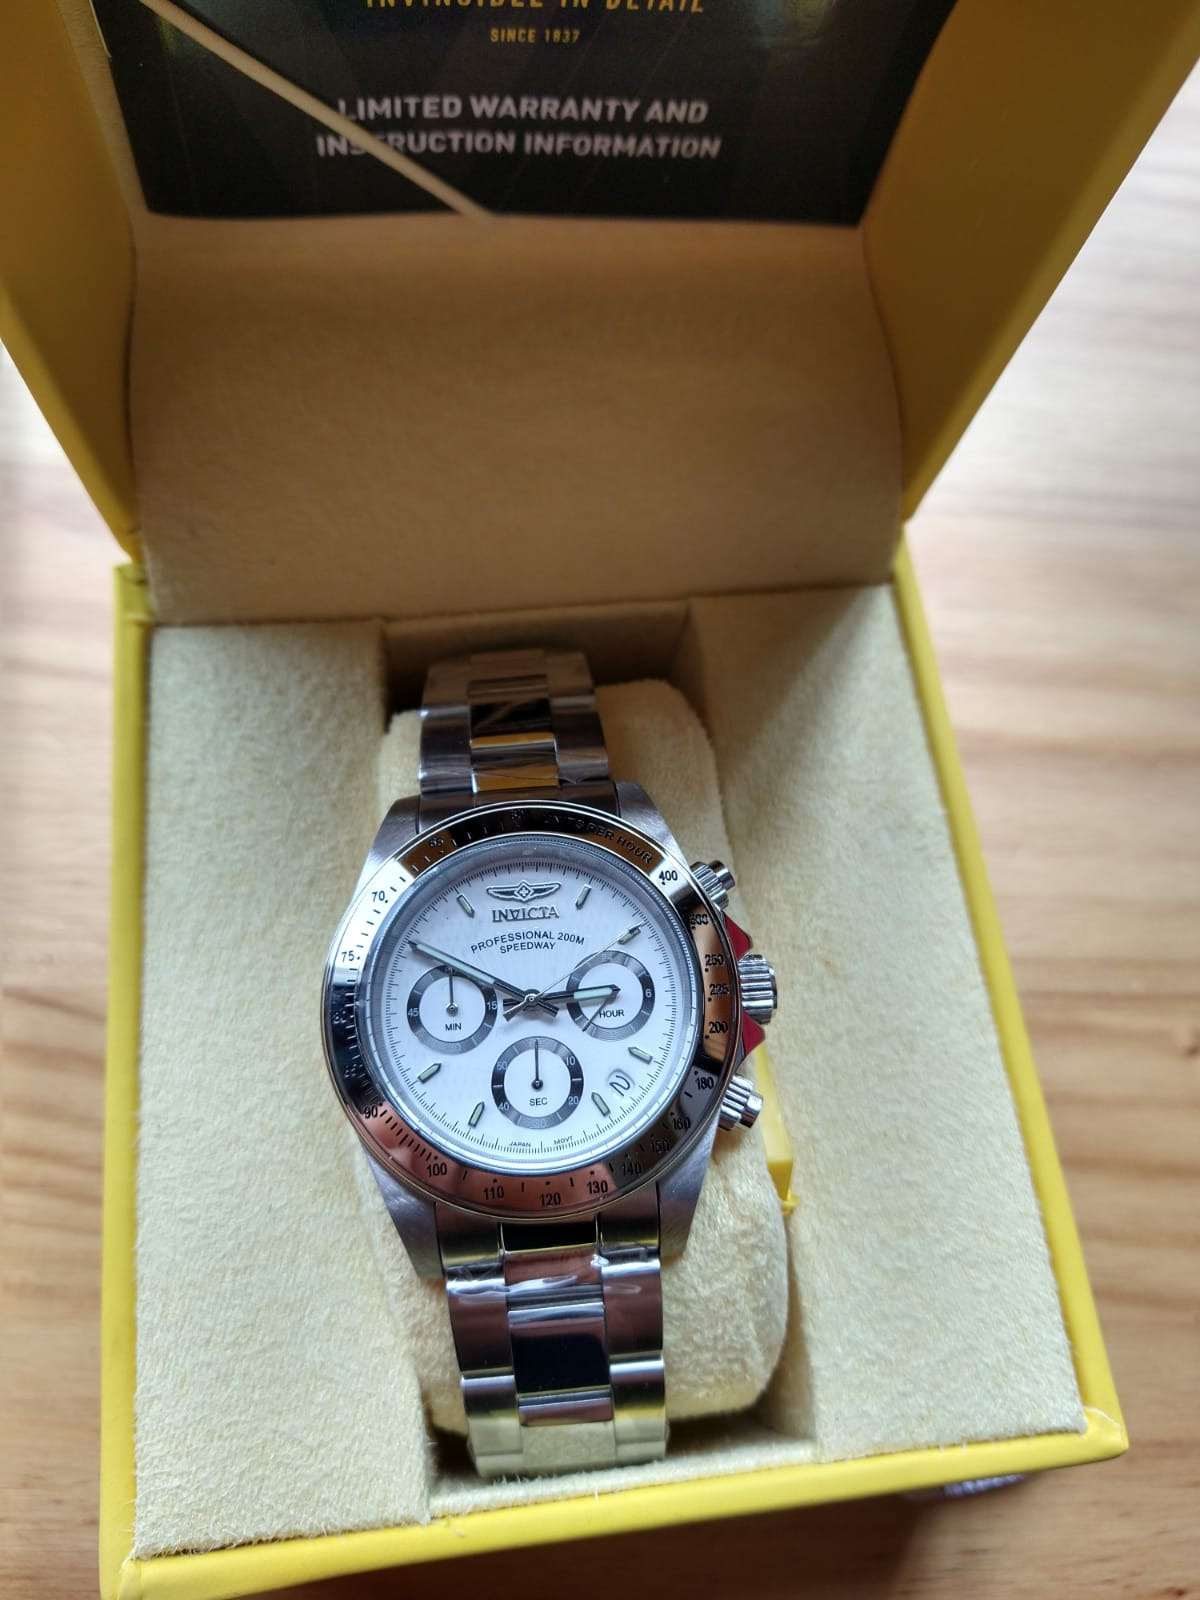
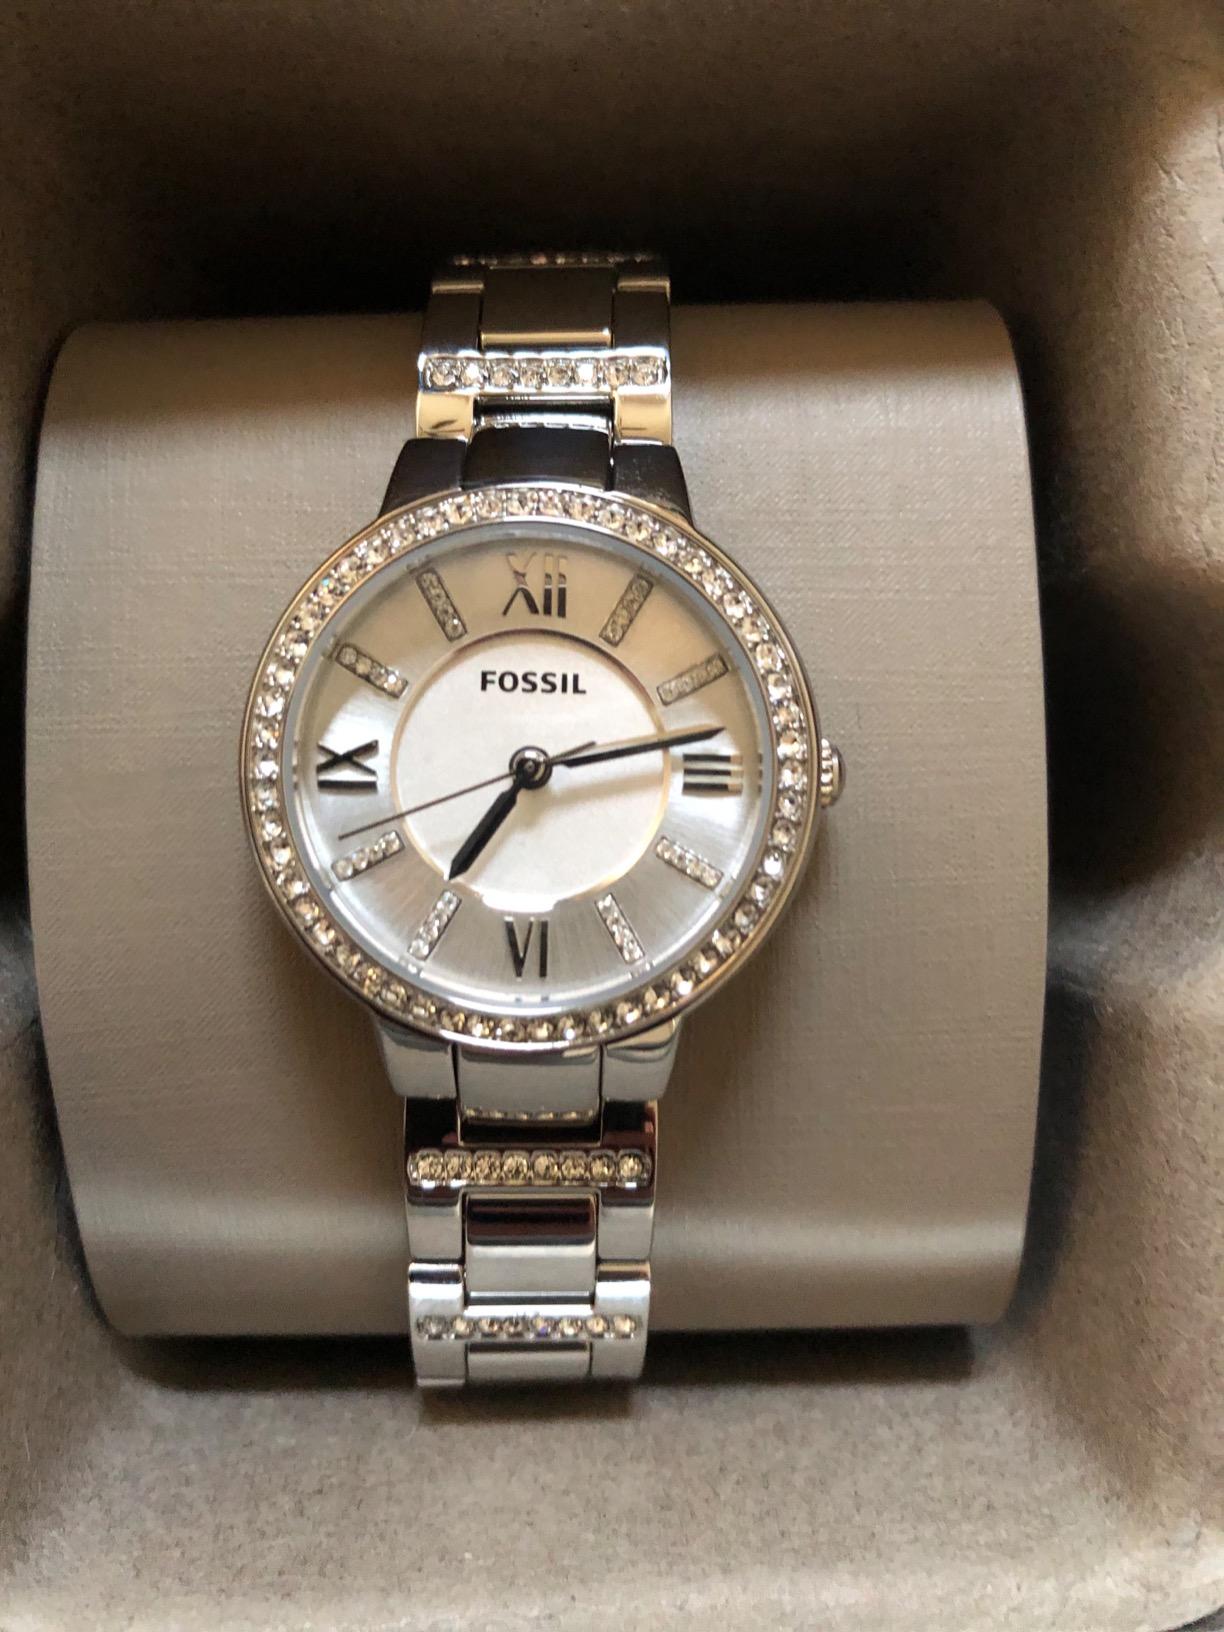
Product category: accessories_watch
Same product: no